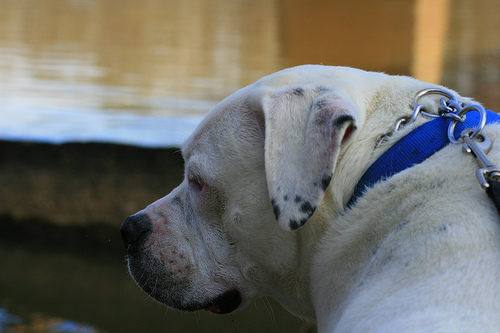
Animal: dog
Breed: american_bulldog